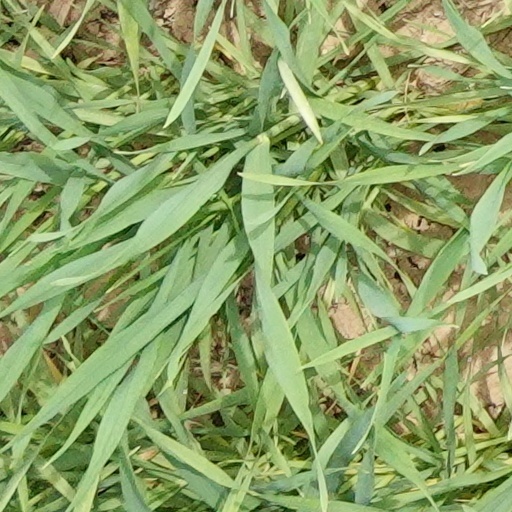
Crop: wheat